Ryan Fitzpatrick

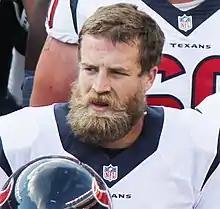
Fitzpatrick in 2014

On March 18, 2014, Fitzpatrick signed a two-year contract with the Houston Texans. He was named the Texans' starting quarterback by new head coach Bill O'Brien on June 17, but was demoted to second on the Texans' depth chart on November 5, 2014, being replaced by Ryan Mallett.